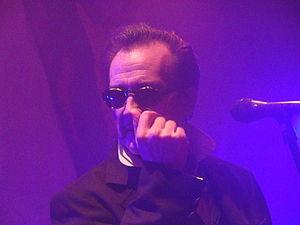
The Damned [ðə dæmd] est un groupe de punk rock britannique, originaire de Croydon, dans la banlieue de Londres, en Angleterre. Il est l'un des premiers groupes du genre dans la scène locale. Formés en 1976, les Damned évolueront ensuite vers un style musical proche de la new wave. Ils sont aussi considérés comme les inspirateurs du rock gothique. Neuf de leurs singles sont classés dans le top 40 de l'UK Singles Chart.